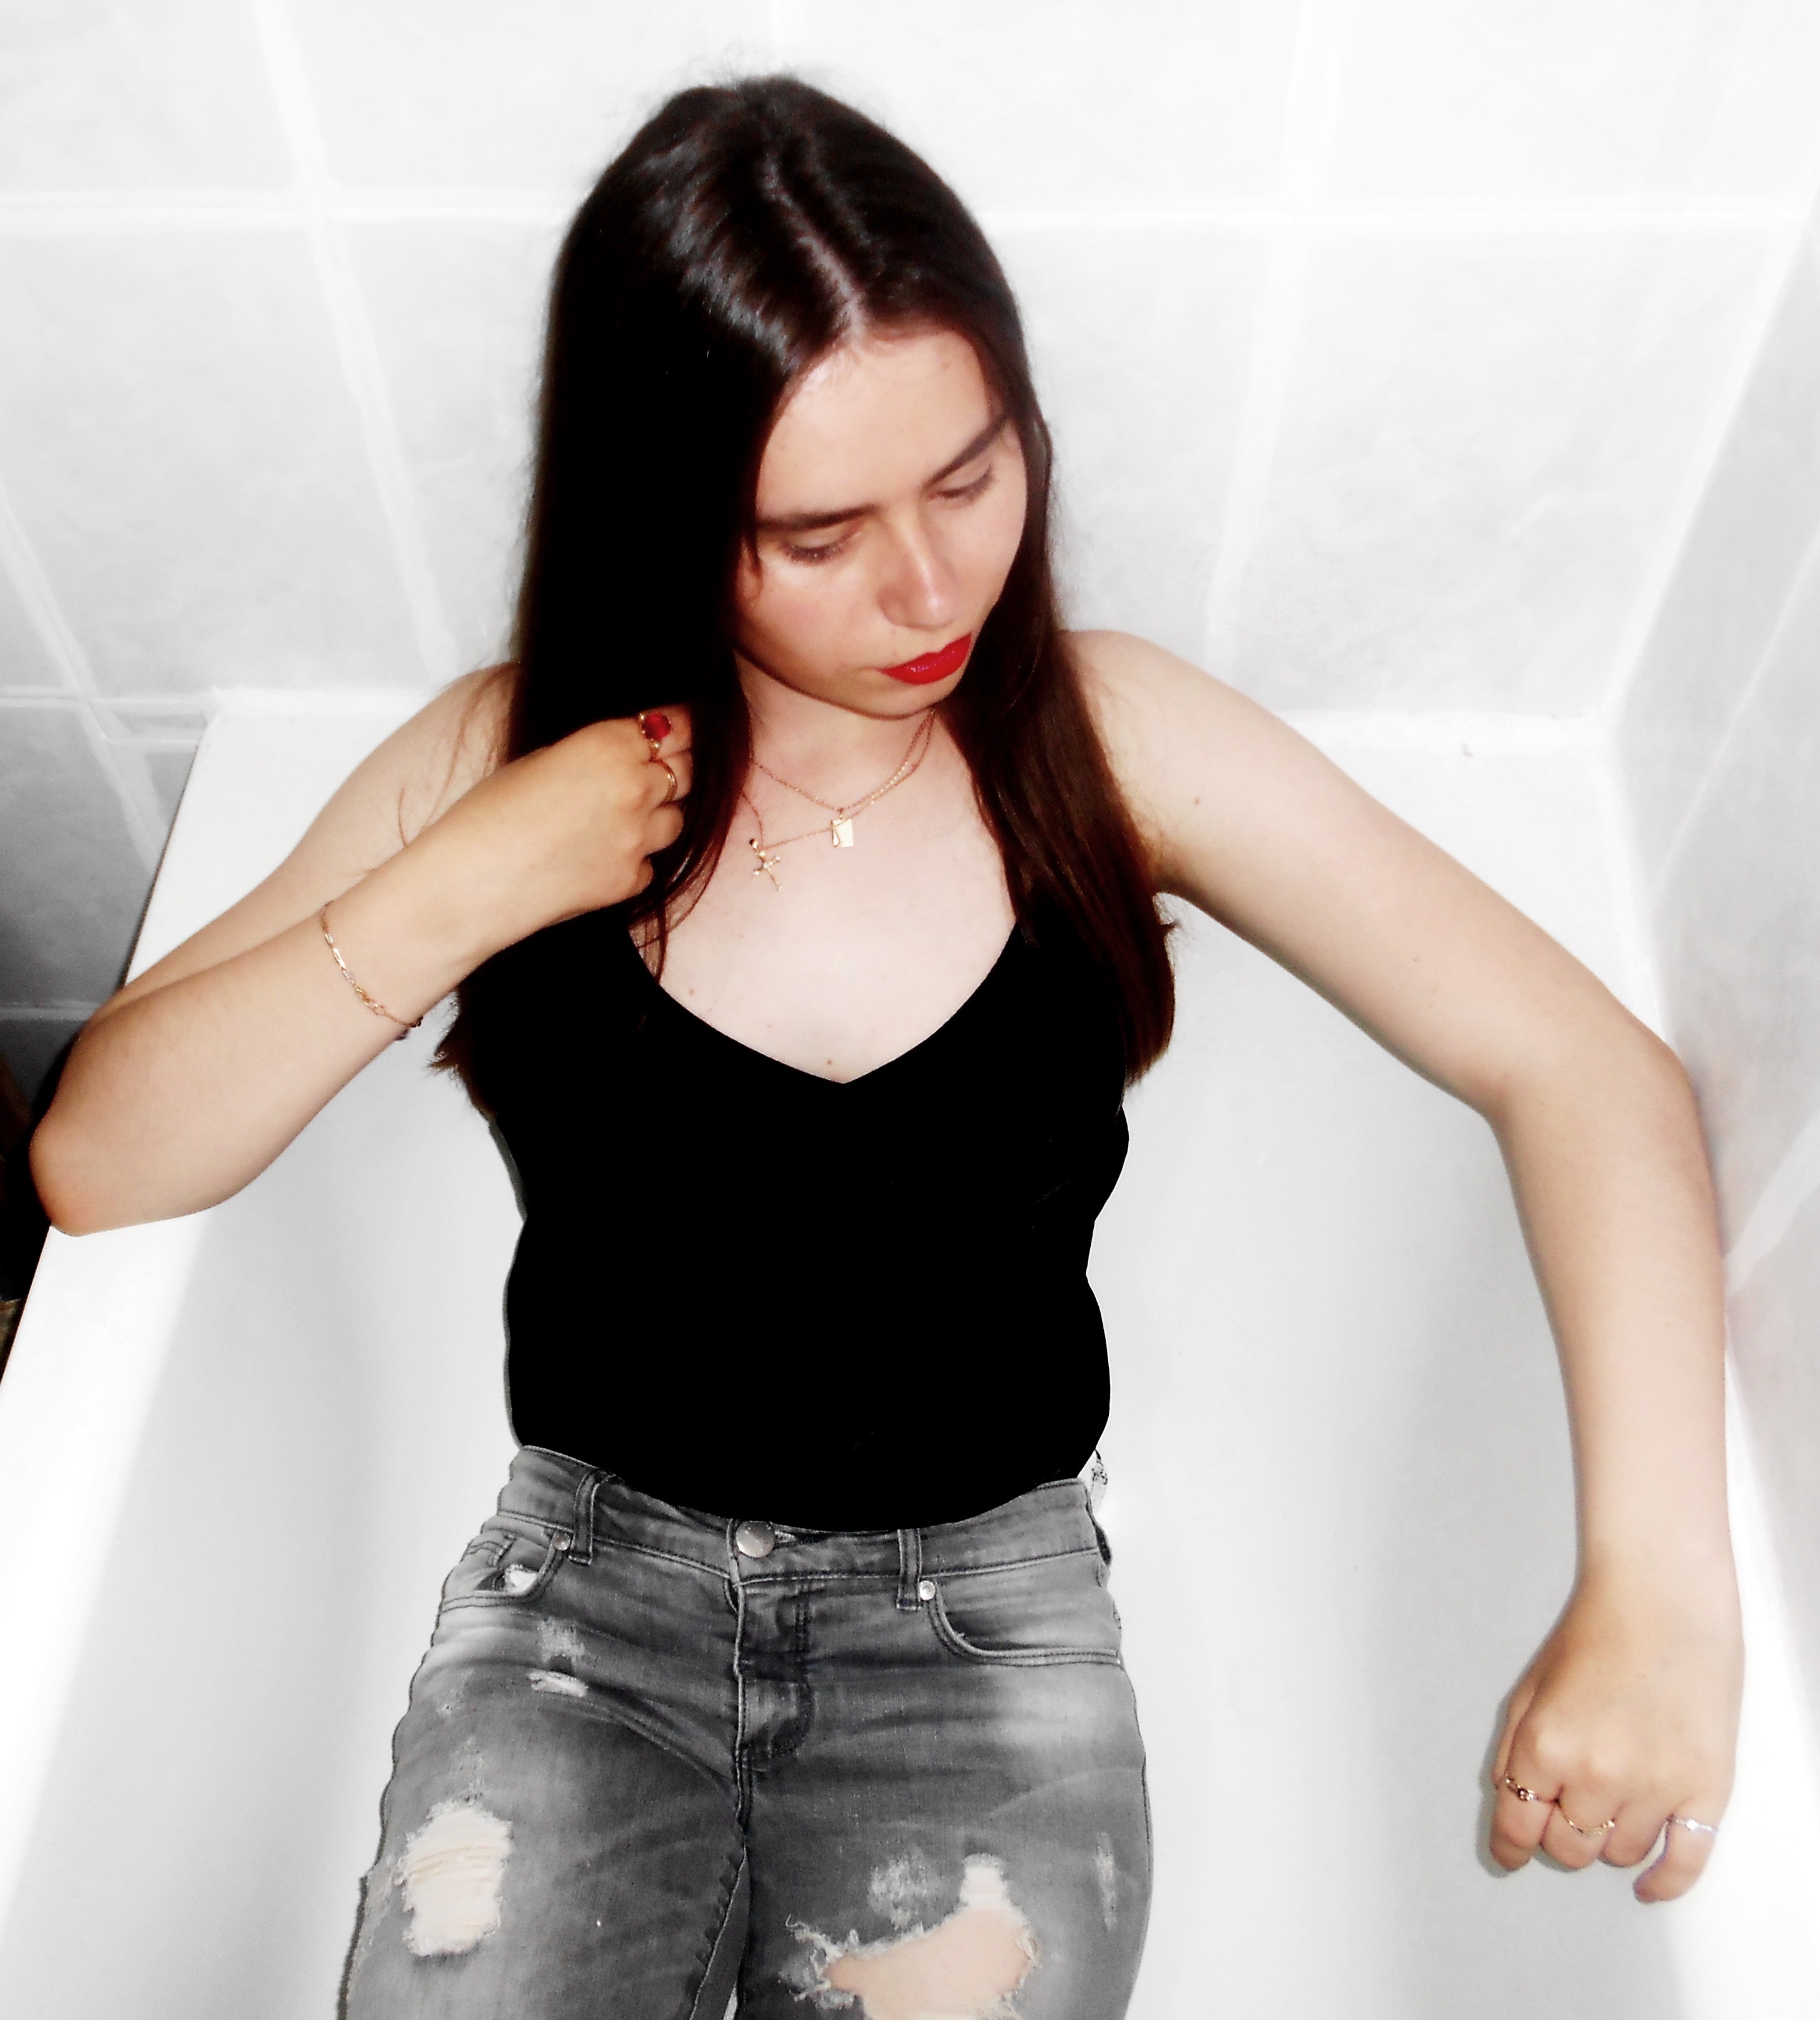
hand, hair, photography, trunk, leg, model, finger, fashion, clothing, arm, hairstyle, long hair, human body, black hair, neck, thigh, abdomen, photo shoot, brown hair, supermodel